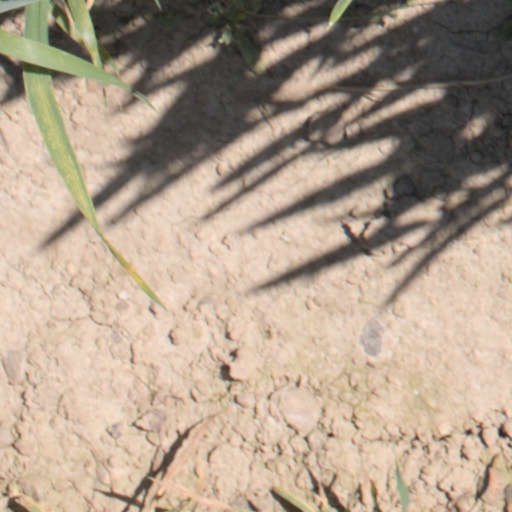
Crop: wheat